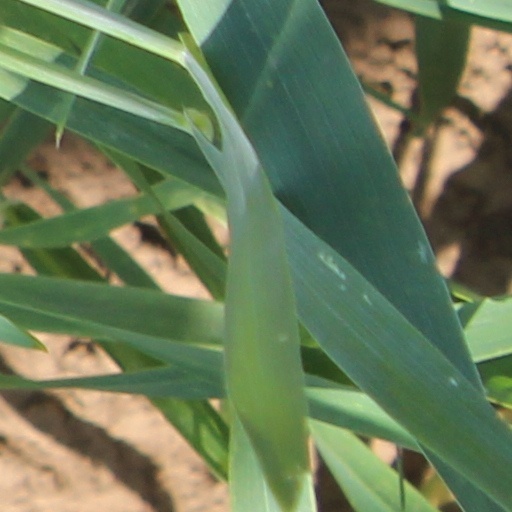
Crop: wheat